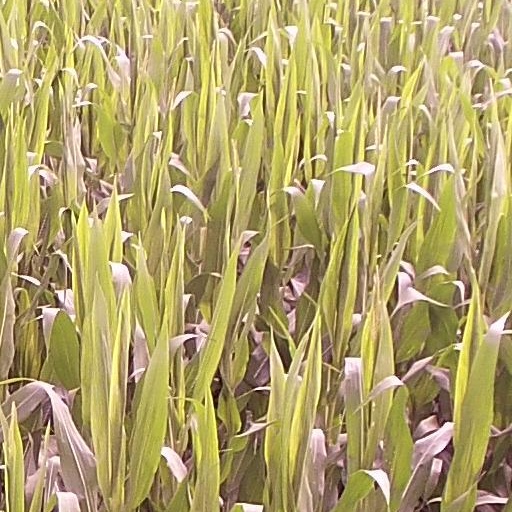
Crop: maize; corn